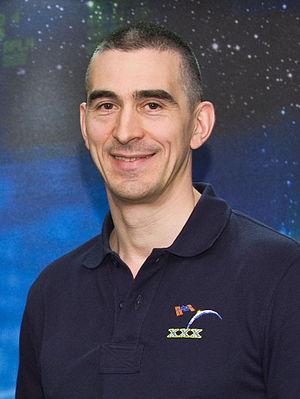
Anatoli Alekseïevitch Ivanichine est un cosmonaute russe né le 15 janvier 1969 à Irkoutsk qui a fait partie de l'équipage permanent de la Station spatiale internationale en 2011, en 2016 et en 2020.